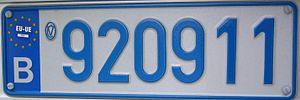
Les plaques d'immatriculation en Belgique sont assignées à une personne physique ou à une personne morale.